Doo-wop

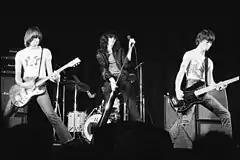
The Ramones in Toronto (1976)

This music was embraced by punk rockers in the 1970s, as part of a larger societal trend among white people in the US of romanticizing it as music that belonged to a simpler (in their eyes) time of racial harmony before the social upheaval of the 1960s. White Americans had a nostalgic fascination with the 1950s and early 1960s that entered mainstream culture beginning in 1969 when Gus Gossert started to broadcast early rock and roll and doo-wop songs on New York's WCBS-FM radio station. This trend reached its peak in racially segregated commercial productions such as "American Graffiti", "Happy Days", and "Grease", which was double-billed with the Ramones' B-movie feature "Rock 'n' Roll High School" in 1979.